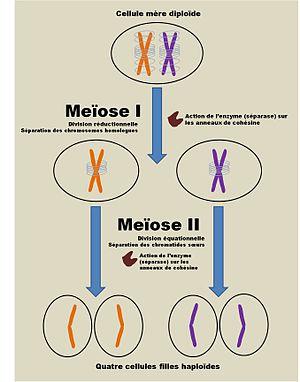
La cohésine est un complexe maintenant les deux chromatides sœurs associées.